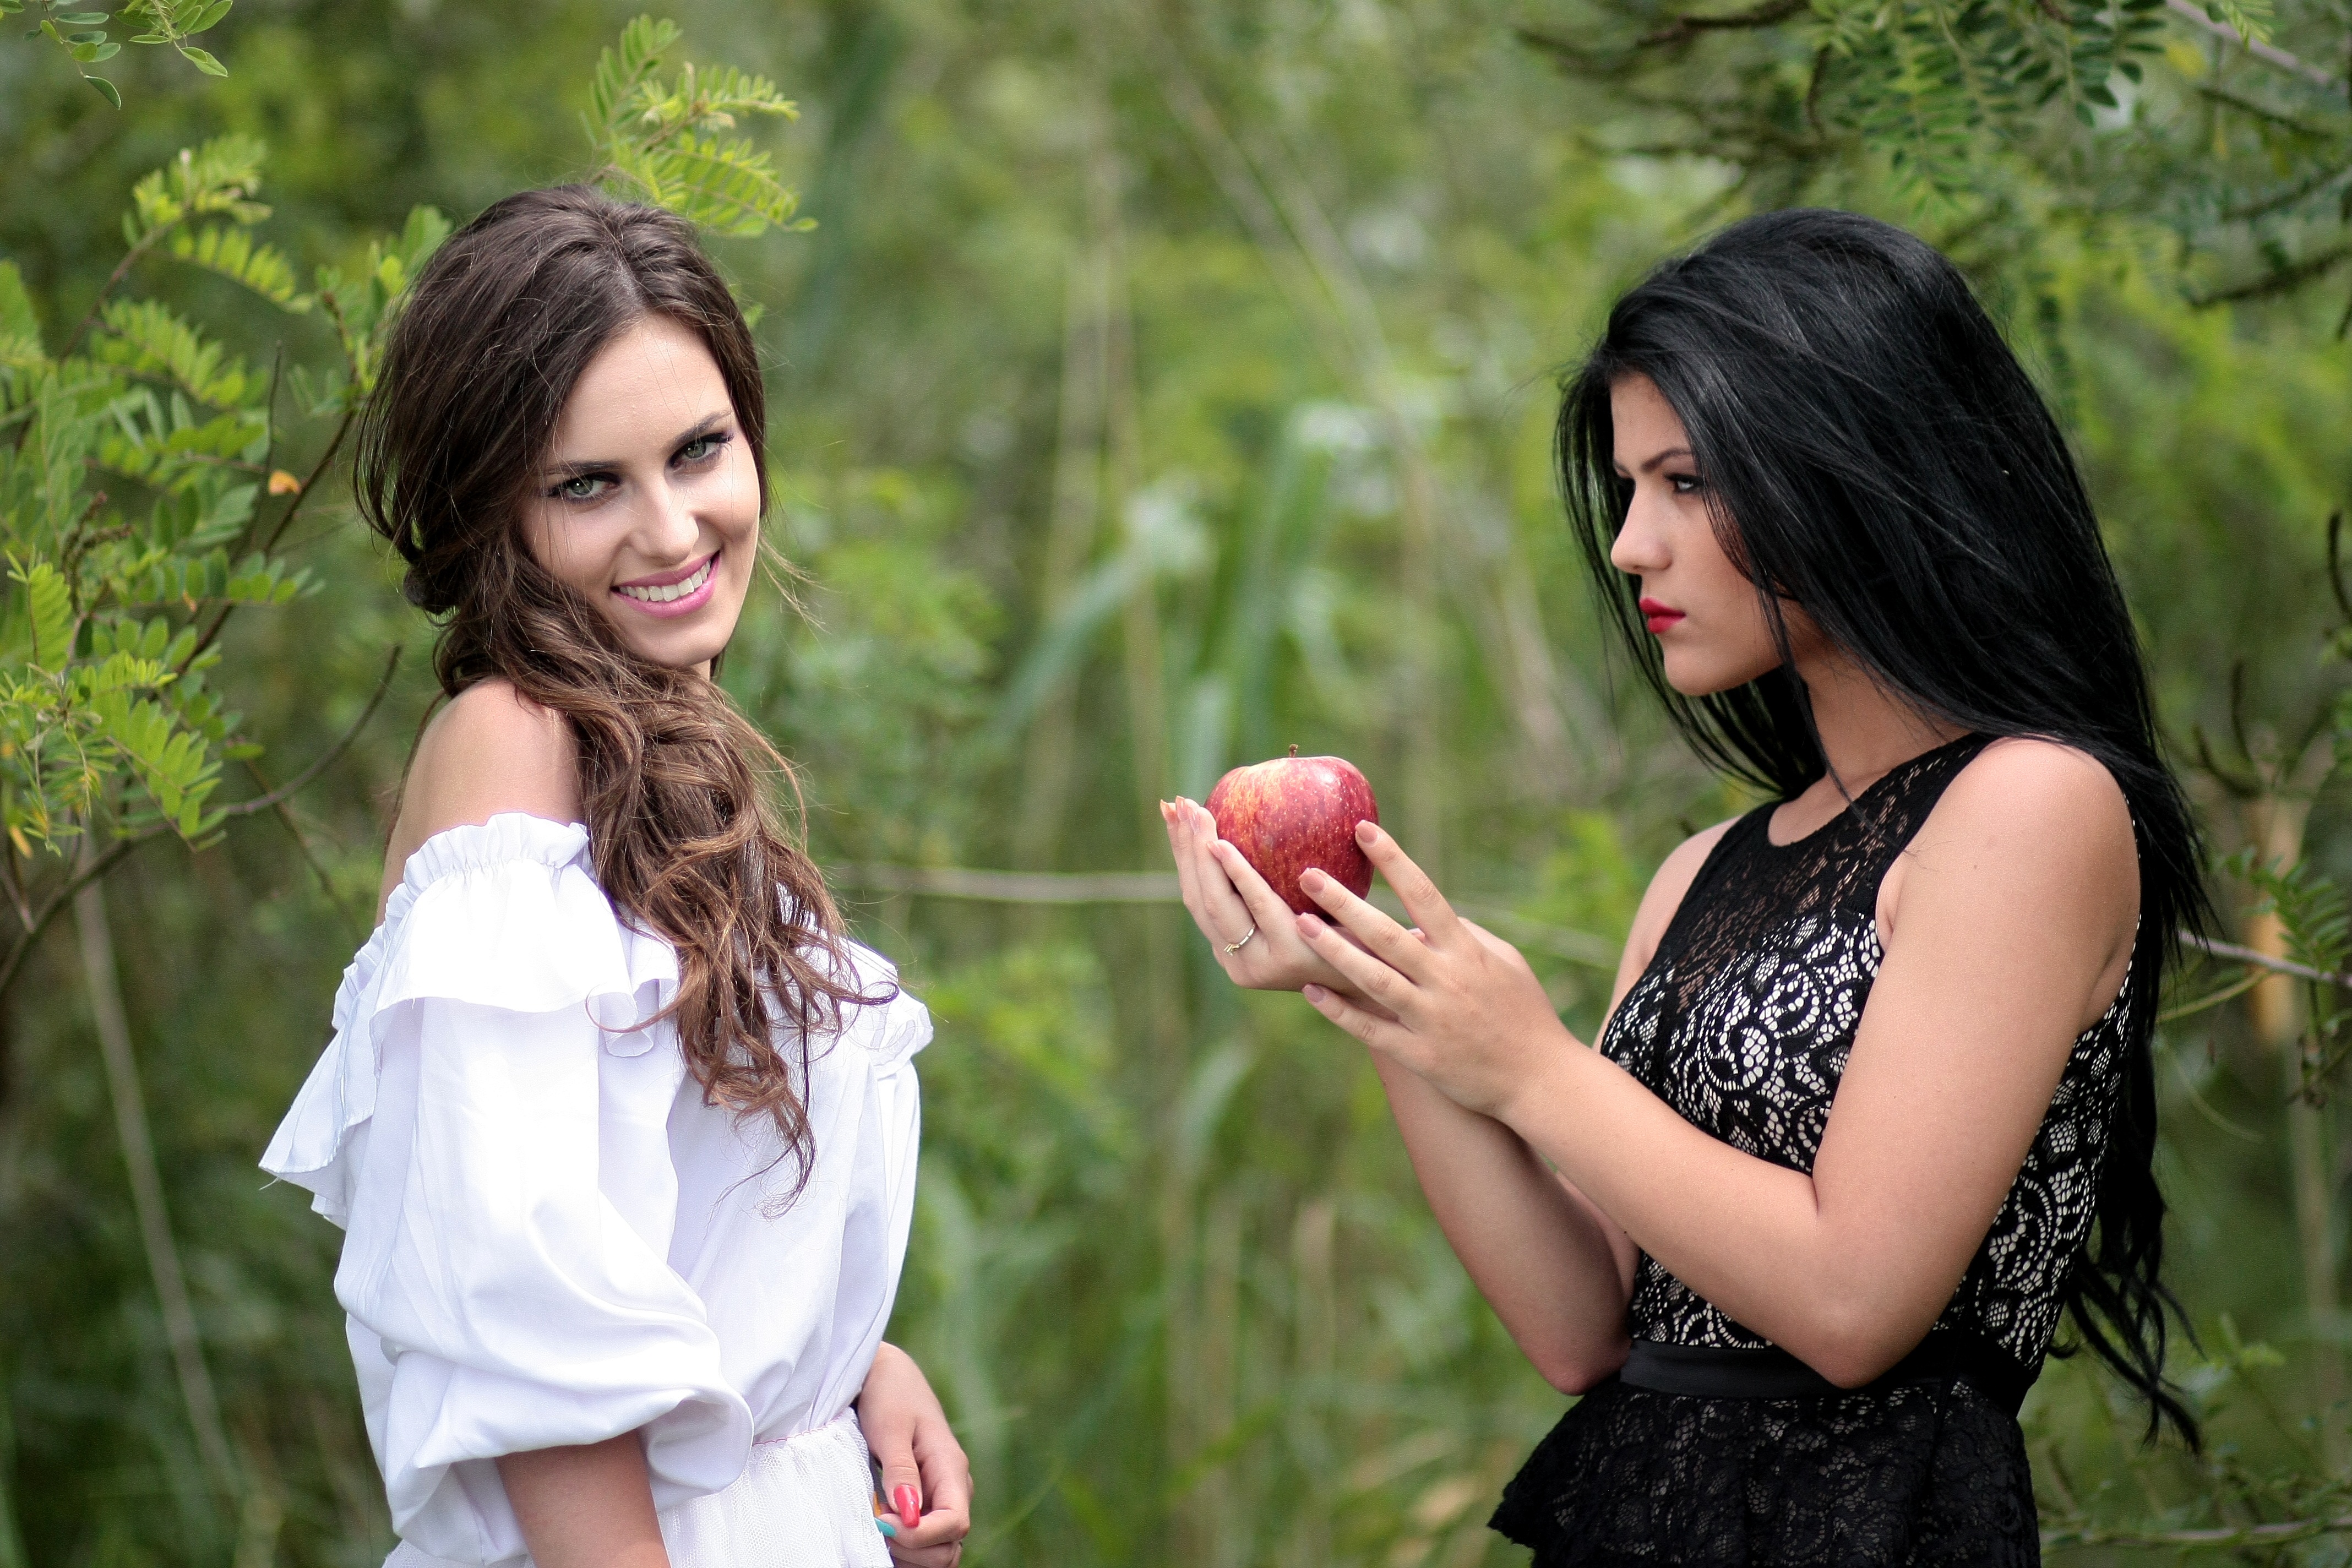
girl, woman, photography, flower, portrait, model, romance, temptation, ceremony, dress, photograph, beauty, march, photo shoot, snow white, stepmother, portrait photography